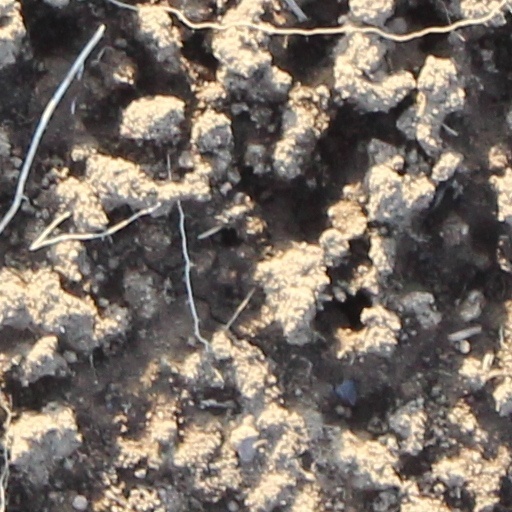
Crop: wheat